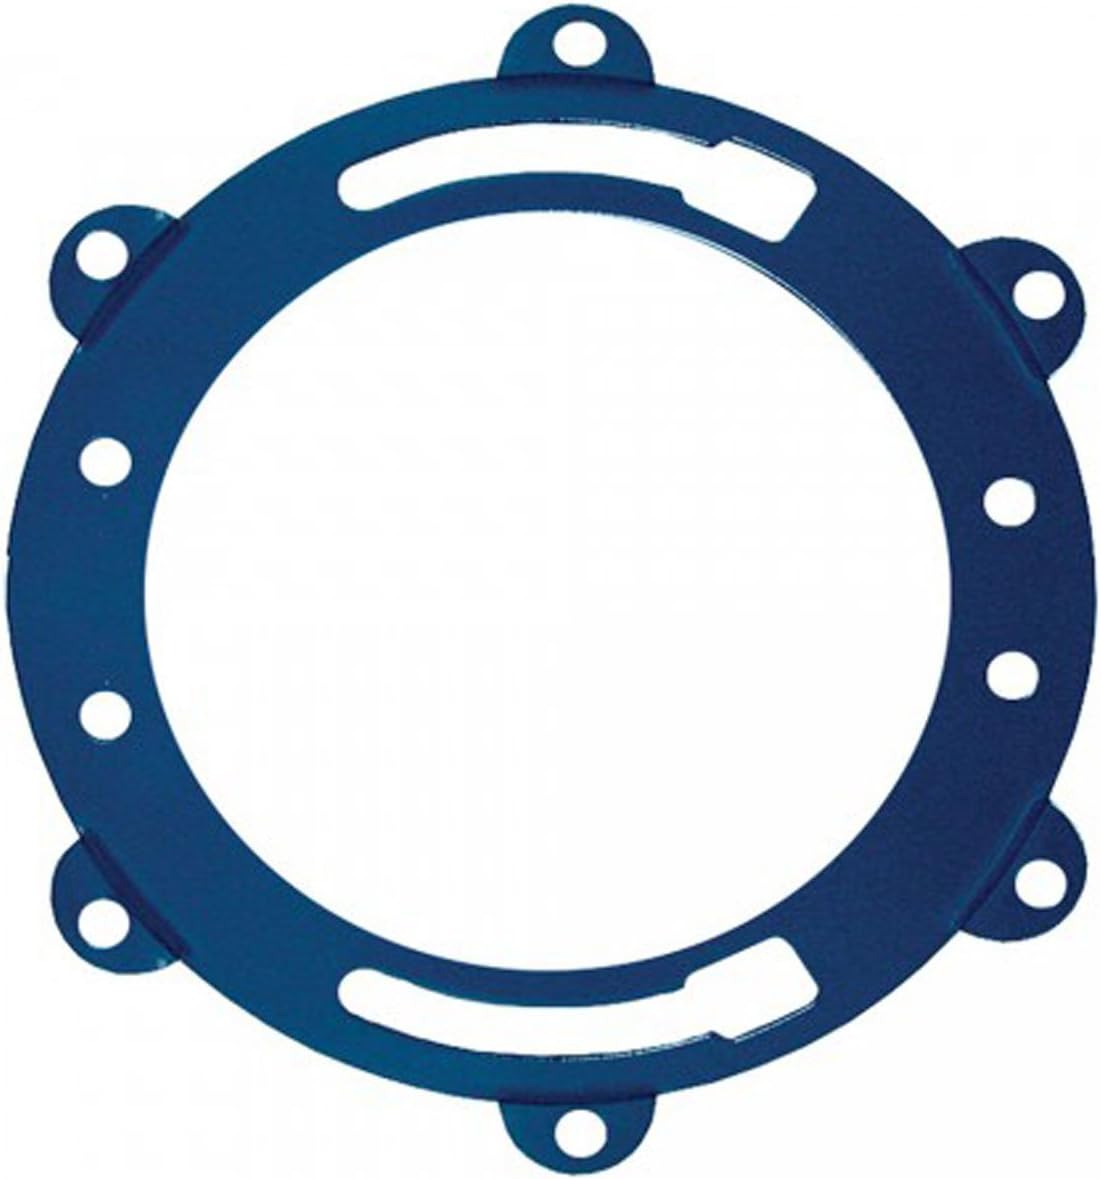
JOHNS STEPHENS CORPORATION C85-000 Pop-Up Drains & Parts Quick Ring Replacement/Repair Toilet Flange - Sx-0284307
Category: Tools & Home Improvement
Product Description This is a great product. Replaces any Toilet flange. Can mount on top of old flange. Unique screw hole tabs allow the quick ring to be securely attached to wood or concrete sub-floors. Plastisol coated for corrosion protection. Slotted for 1/4 inch or 5/16 inch closet bolts. For repairing solvent welded steel/plastic Combo, plastic and iron flanges.Product manufactured with the best quality and performance for all the situations, great resistance to the environment and easy usage. From the Manufacturer Jones Stephens has built its reputation over the years as a leader in the plumbing industry, providing the market with thousands of products to complete any project. If you need it, we got it.
Features: Item: quick ring replacement/repair toilet flange | Manufacturer: JOHNS STEPHENS CORPORATION | Manufacturer part Number: C85-000 | Securely attaches to concrete or wood sub-floor | Replaces most closet rings - Corrosion resistant | Mounting ears offset by 1/8" to allow closet bolts to be installed